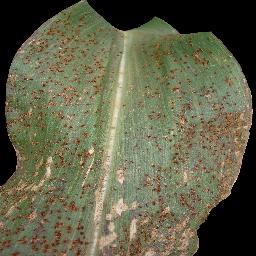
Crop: corn
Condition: (maize)_common_rust